File 113

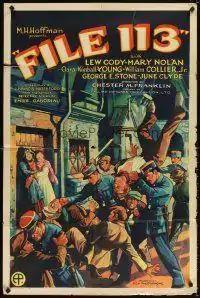

File 113 is a 1933 American pre-Code mystery film directed by Chester Franklin and starring Lew Cody, Mary Nolan and June Clyde. Monsieur Lecoq, a Parisian detective solves a series of crimes. It is based on a story by the nineteenth century French writer Émile Gaboriau.